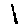
Label: 1